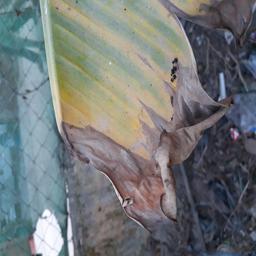
Label: POTASSIUM DEFICIENCY